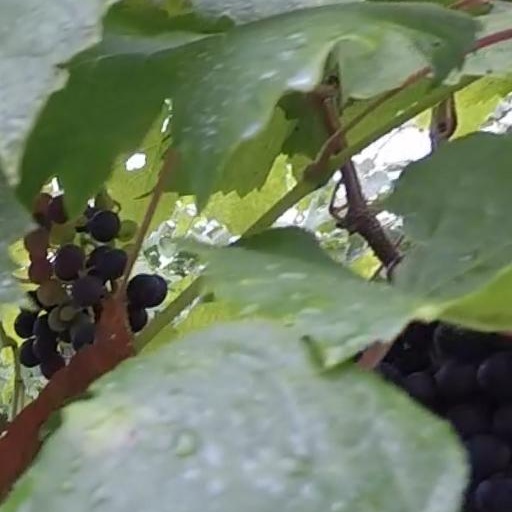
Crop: grape